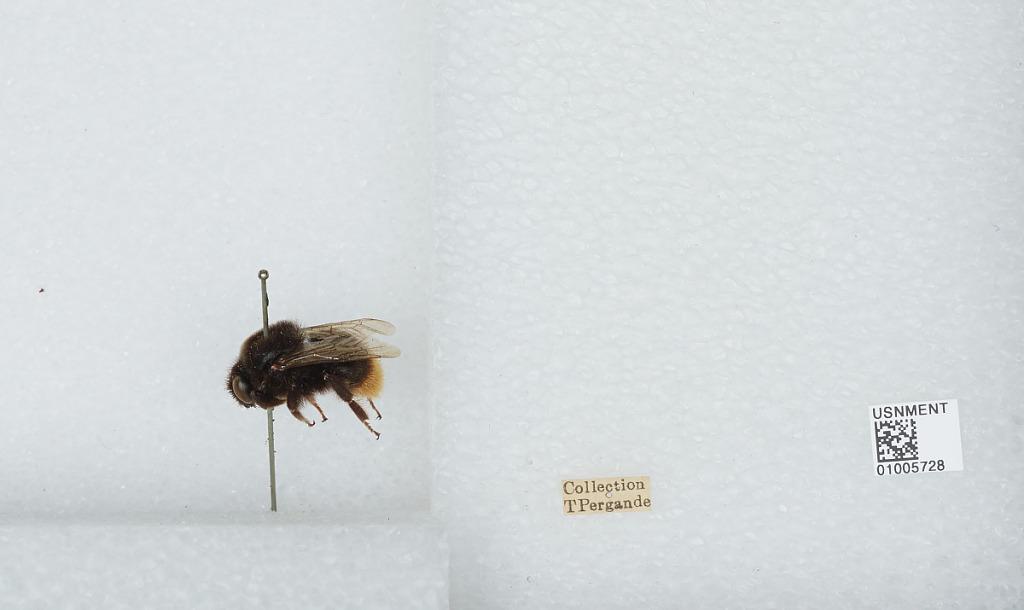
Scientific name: Bombus (Confusibombus) confusus (Schenck)